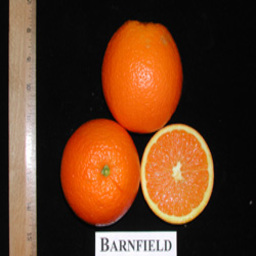
Label: Orange